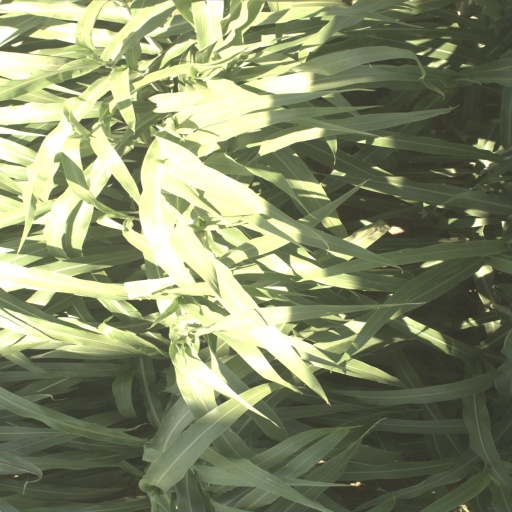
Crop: sorghum